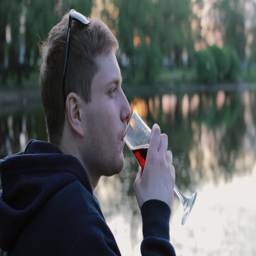
man drinking wine sitting near the lake in the park